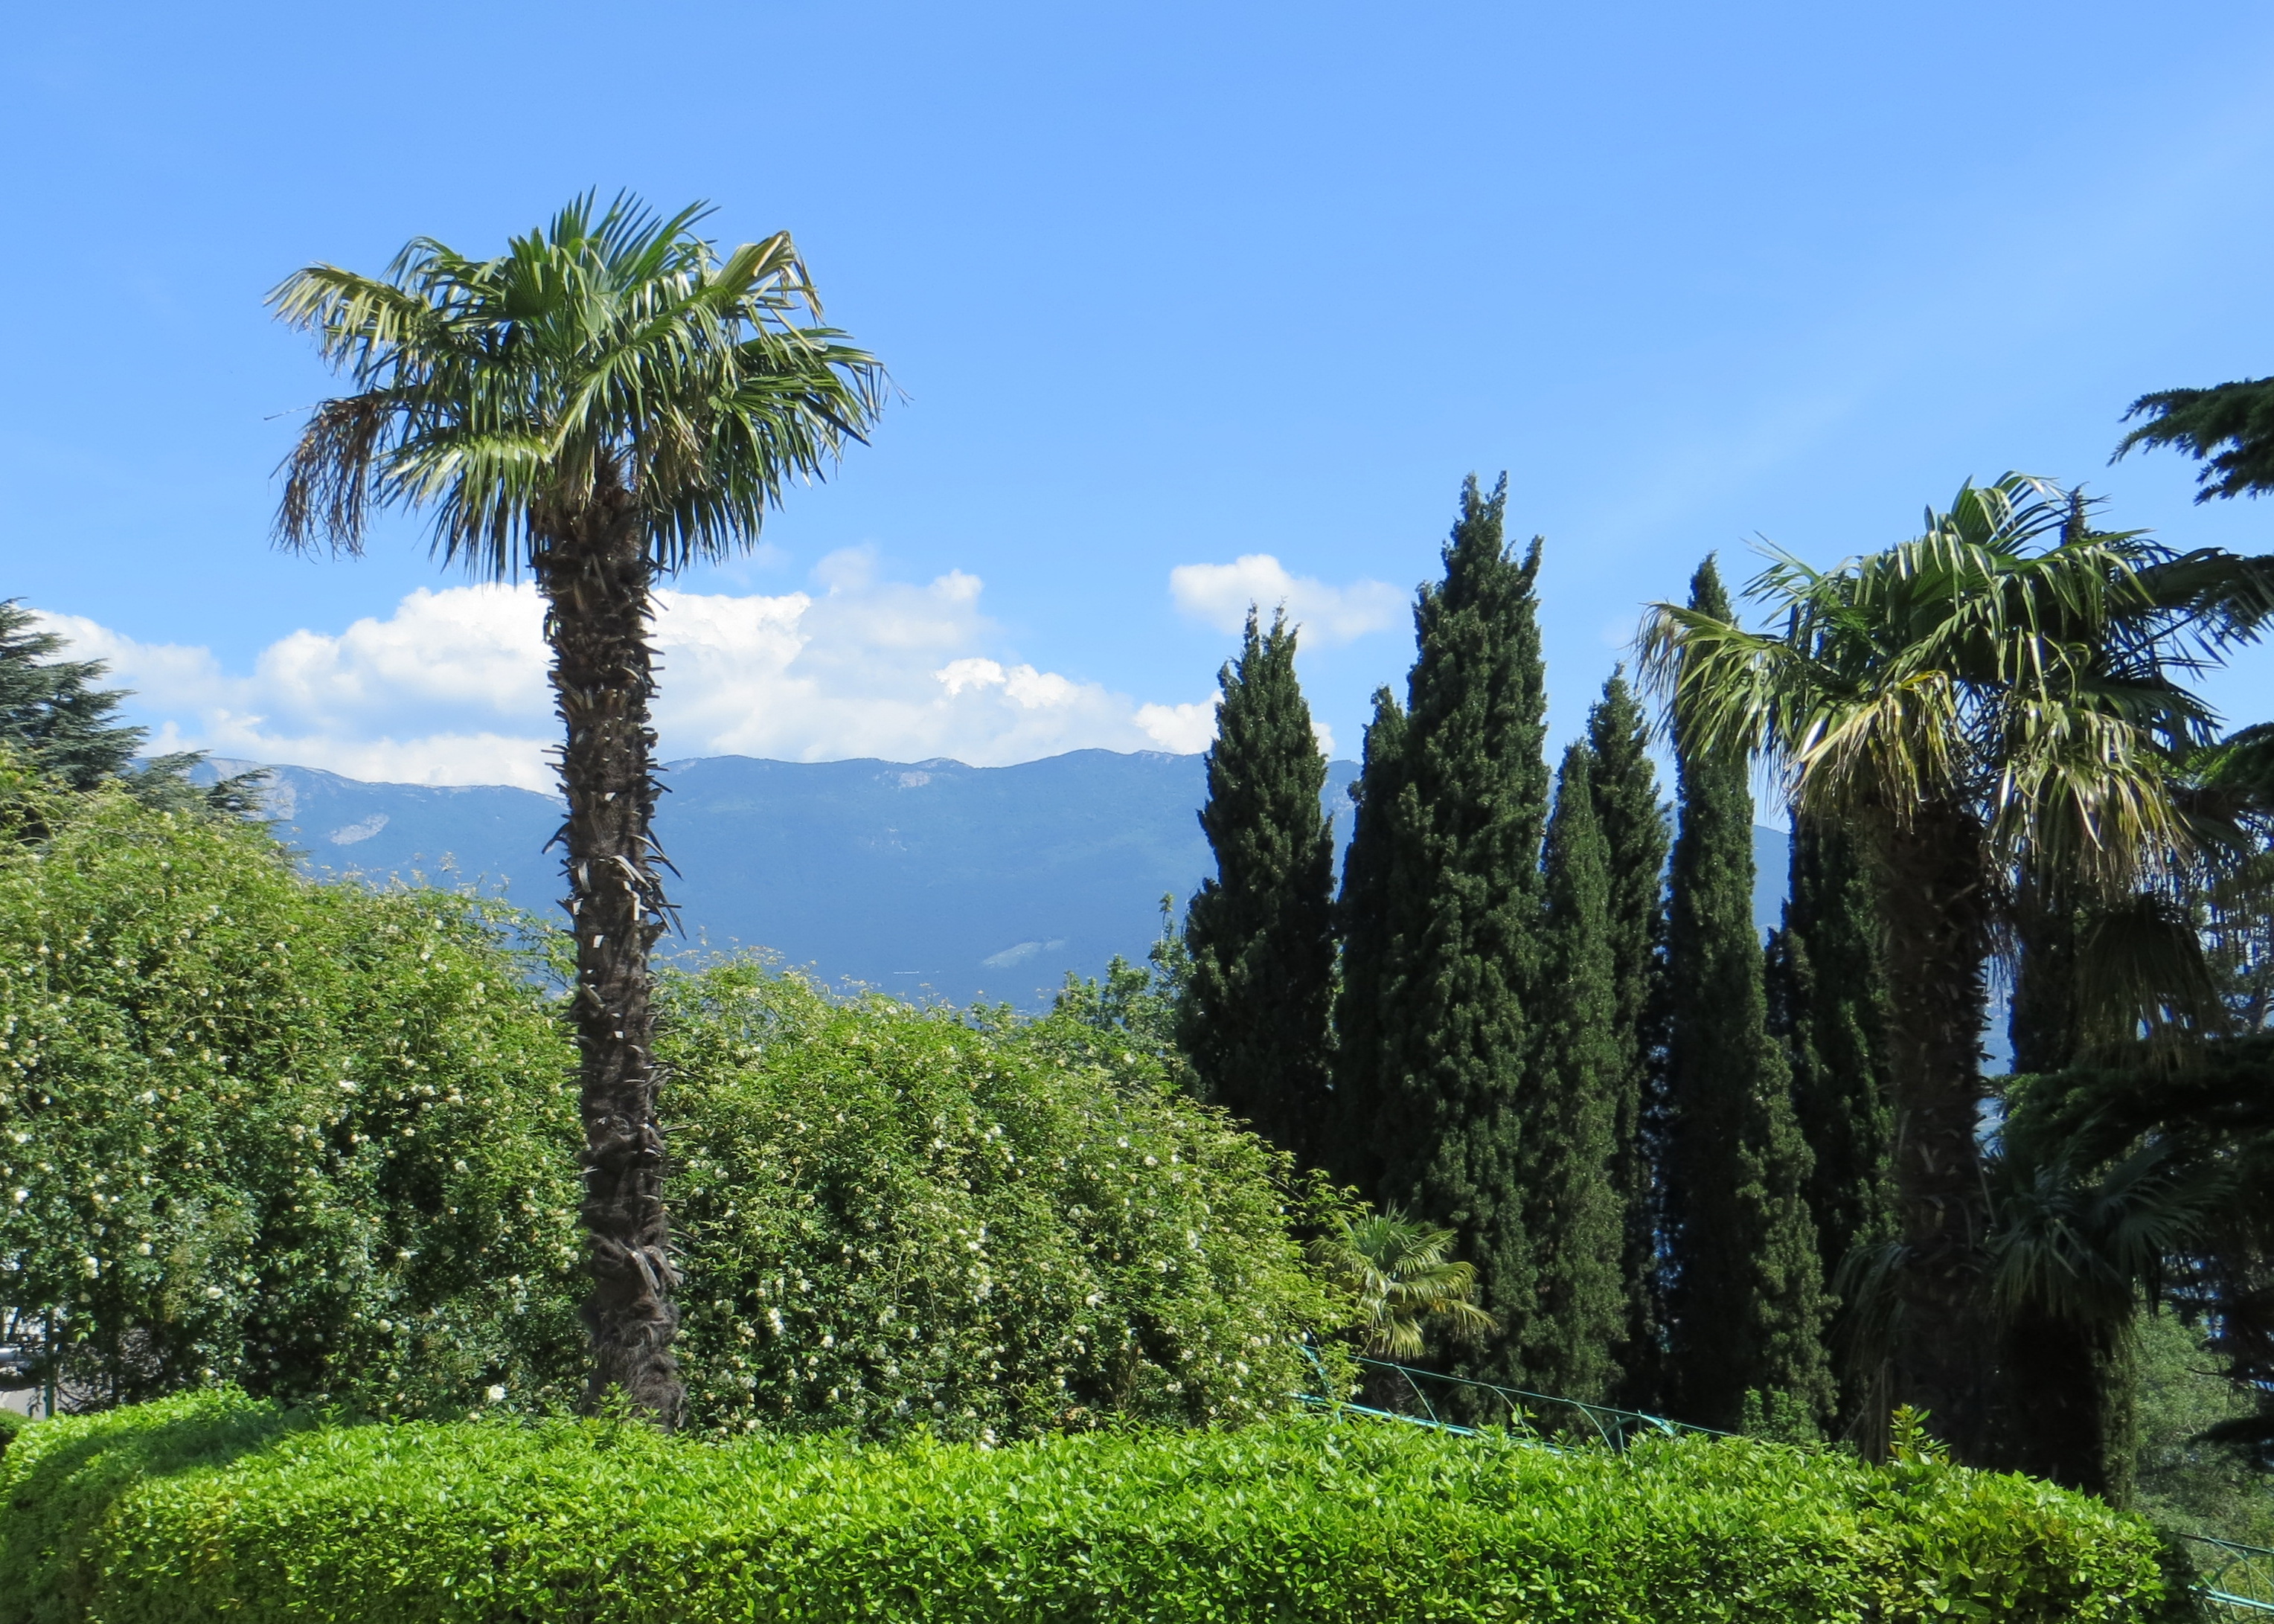
palm, palm tree, idyllic, paradise, crimea, landscape, green, trees, mountain, clouds, vegetation, nature, tree, ecosystem, nature reserve, sky, tropical and subtropical coniferous forests, arecales, mount scenery, hill station, grass, tropics, plant, field, botanical garden, biome, elaeis, plantation, rainforest, hill, jungle, shrubland, old growth forest, forest, grassland, national park, plant community, valdivian temperate rain forest, temperate coniferous forest